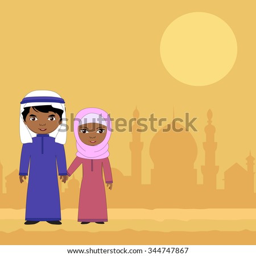
girl and boy sitting on a background of the city .